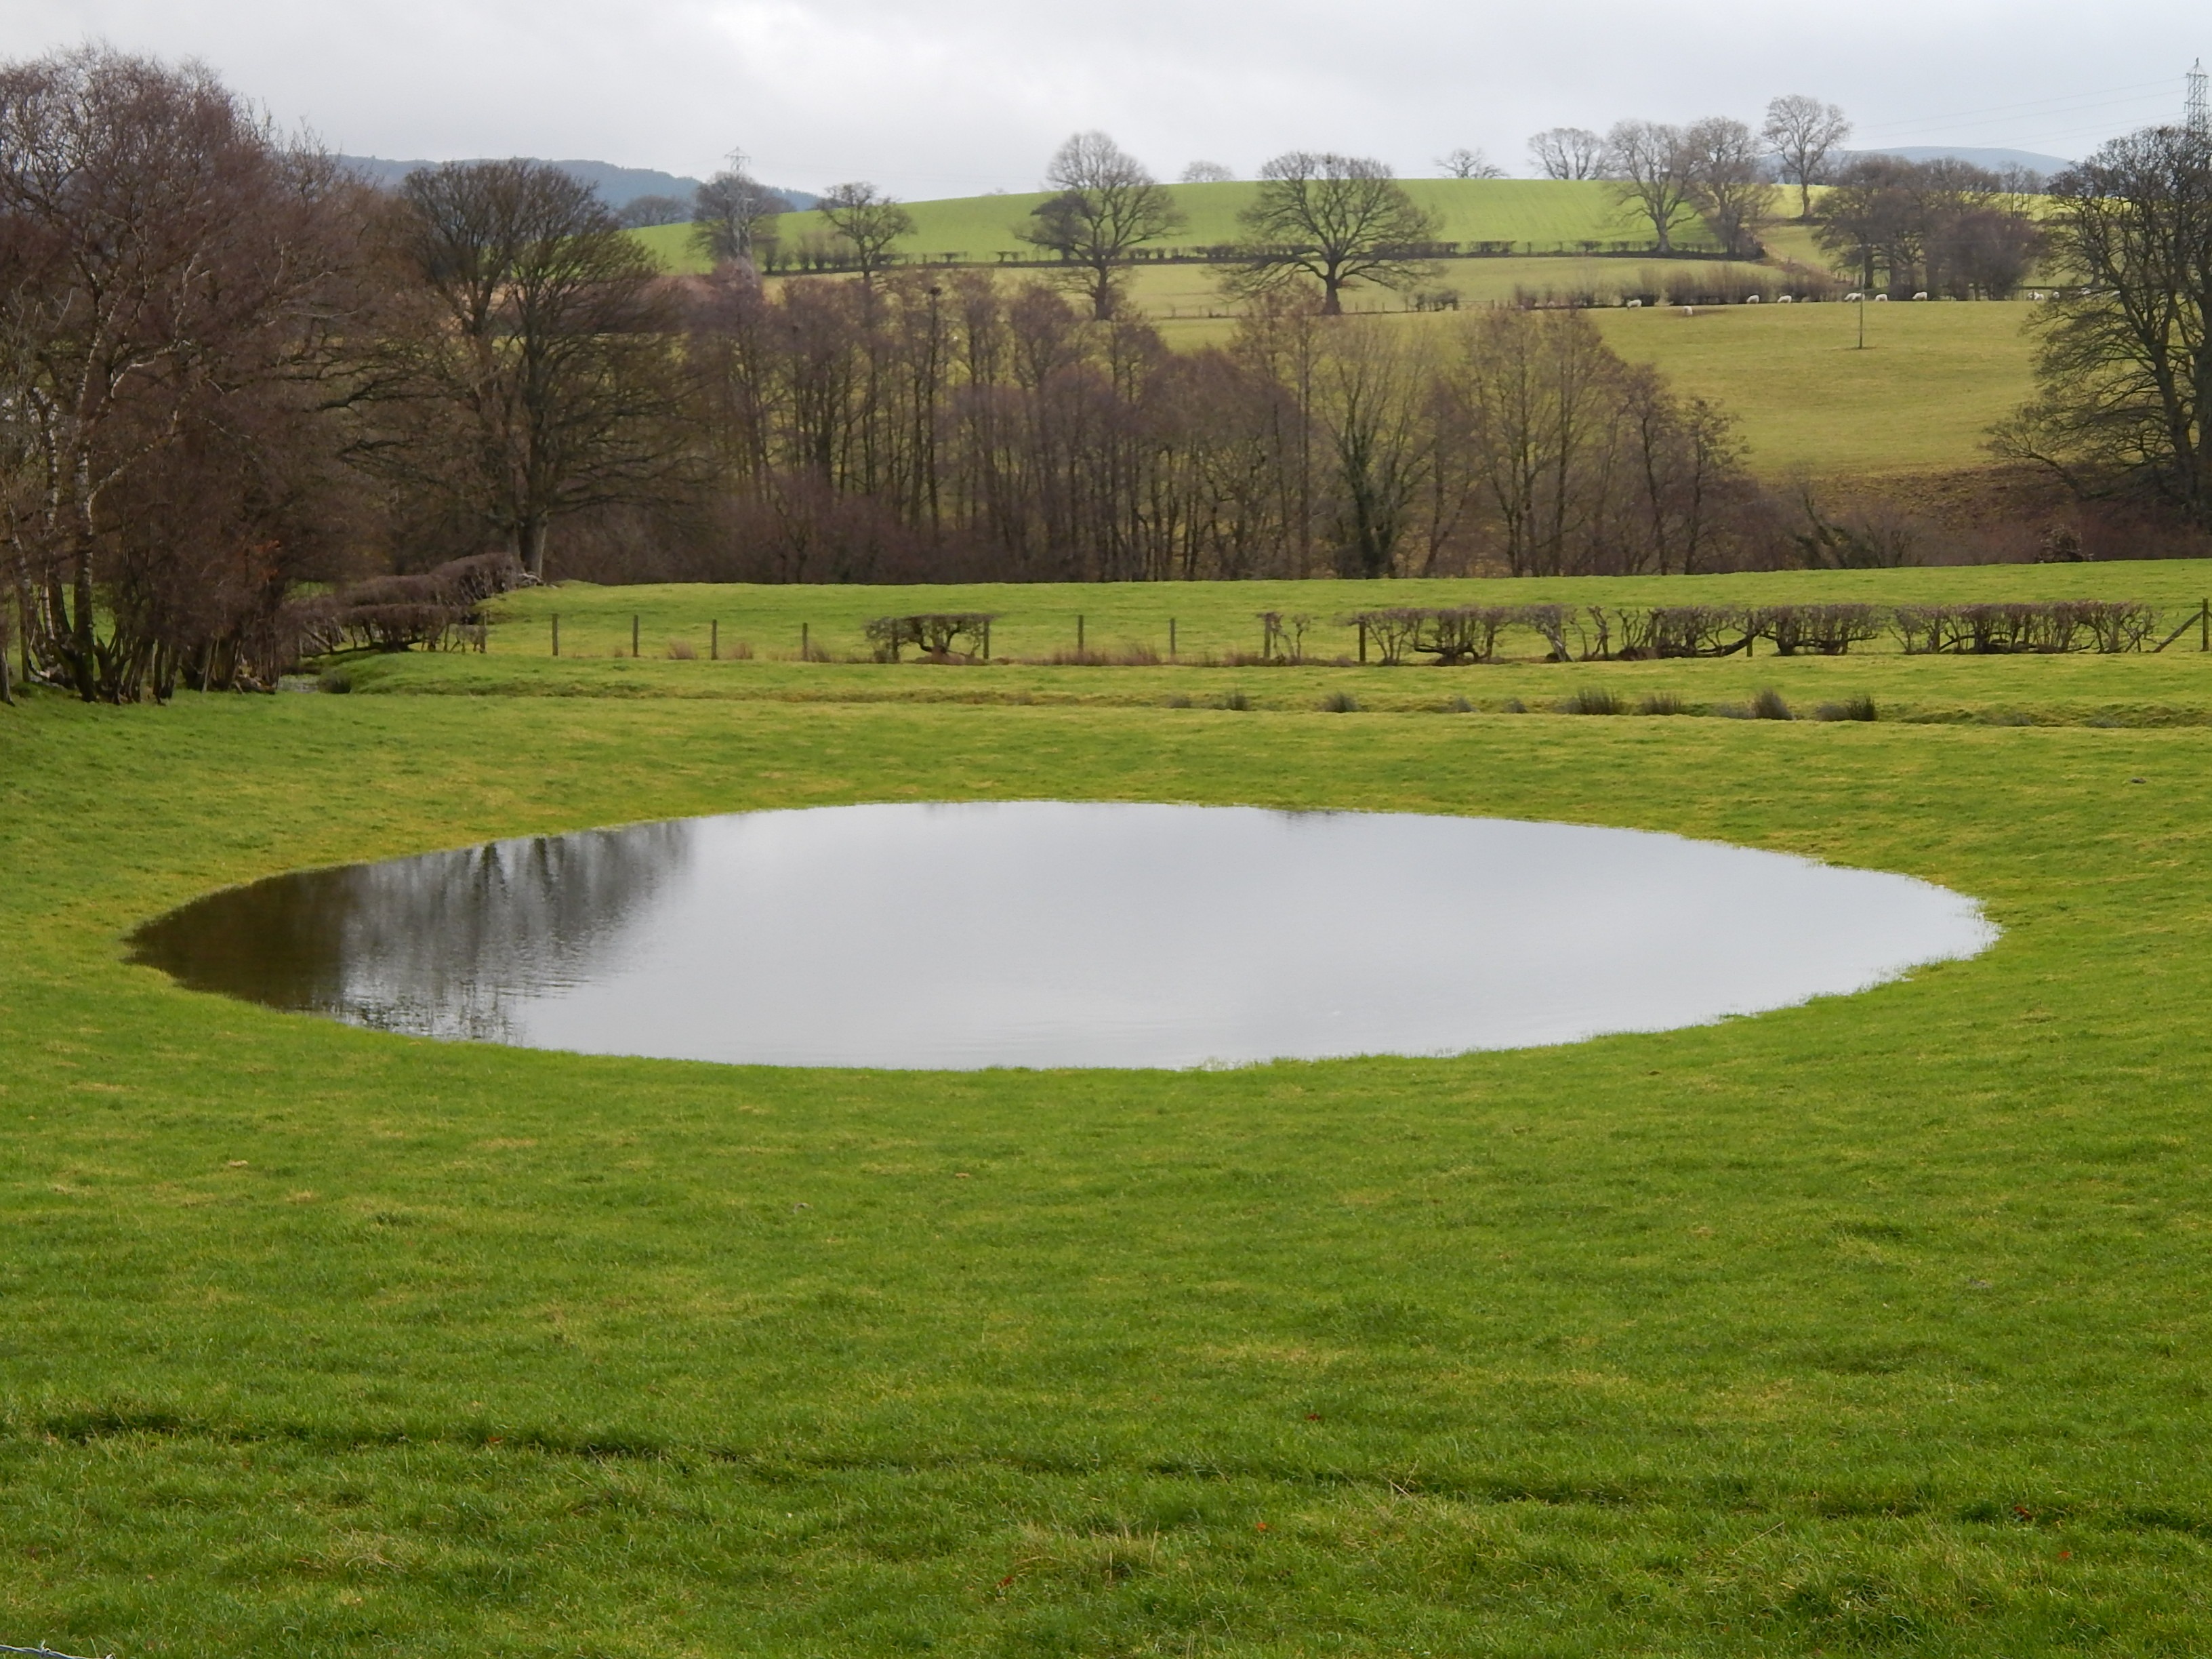
landscape, water, grass, structure, fog, mist, lawn, meadow, lake, pond, scenic, natural, park, scenery, soil, reservoir, golf course, golf club, trees, outdoors, grassland, wetland, reflections, fish pond, sport venue